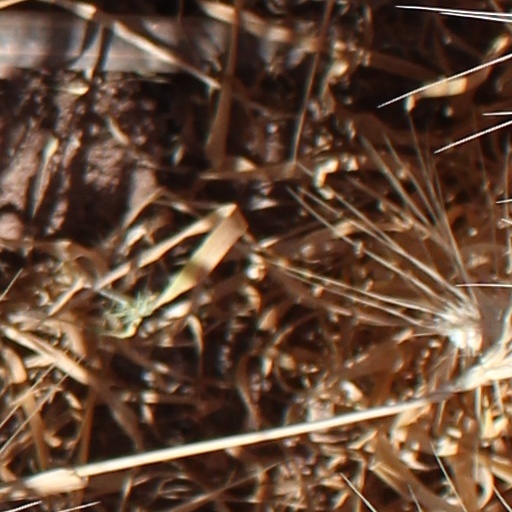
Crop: wheat